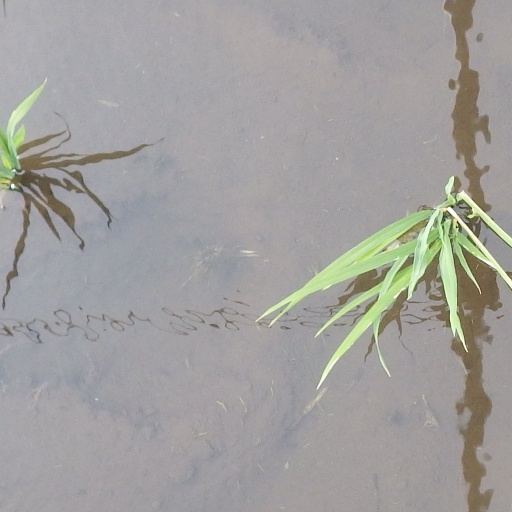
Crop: rice